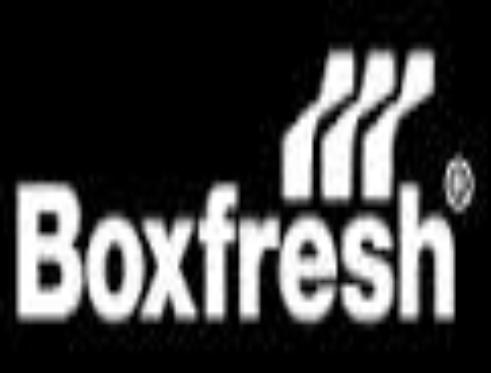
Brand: Boxfresh
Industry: Clothes